Akase Station

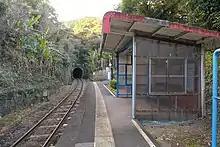
Akase Station in 2022

is a passenger railway station located in the city of Uto, Kumamoto Prefecture, Japan. It is operated by JR Kyushu.